Wayne Ambler

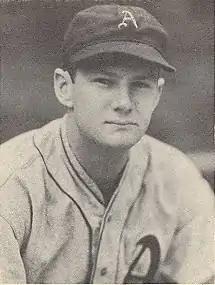

Wayne Harper Ambler (November 8, 1915 – January 3, 1998) was an American professional baseball player whose career spanned six seasons, including three in Major League Baseball with the Philadelphia Athletics (1937–1939). Over his career in the majors, Ambler player second base and shortstop. He also played in the minor leagues. Ambler played for the Class-A Williamsport Grays (1939), the Double-A Jersey City Giants (1940) and the Double-A Indianapolis Indians (1941). Ambler made his major league debut on June 4, 1937, after never playing in the minors, a rare feat. During his major league career, Ambler compiled a batting average of .224 with 175 hits, 39 doubles, two triples, 73 runs batted in (RBIs) and four stolen bases in 271 games played.